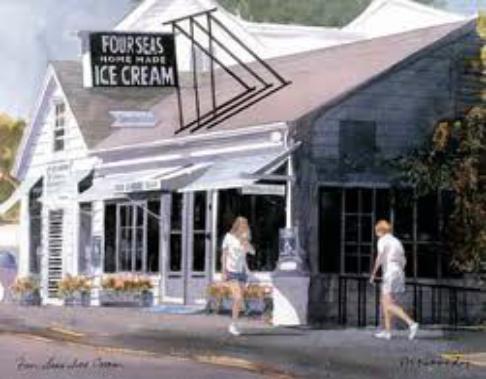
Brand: Four Seas Ice Cream
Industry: Food